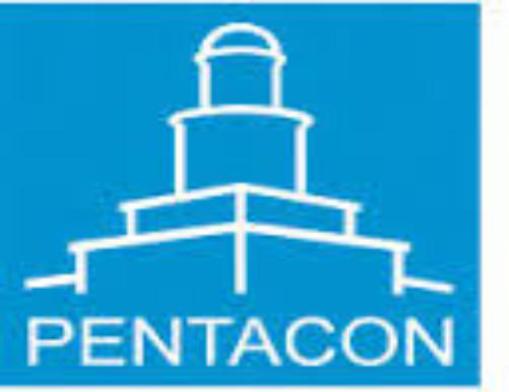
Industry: Electronic